Myanmar National Airlines

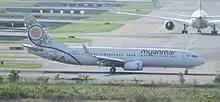
A Boeing 737-800 at Suvarnabhumi Airport (2016)

Myanmar National Airlines has Interline agreements with the following airlines: